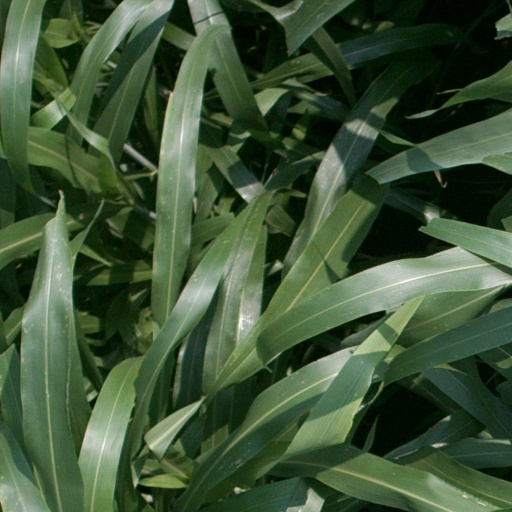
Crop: sorghum